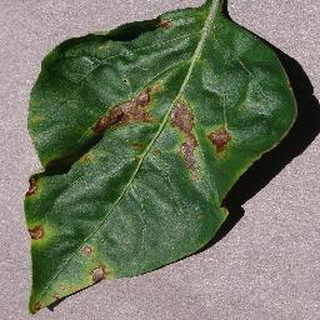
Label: bell_pepper_bacterial_spot